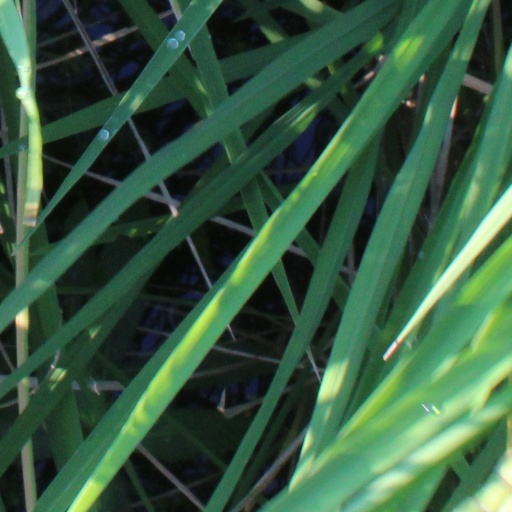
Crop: rice